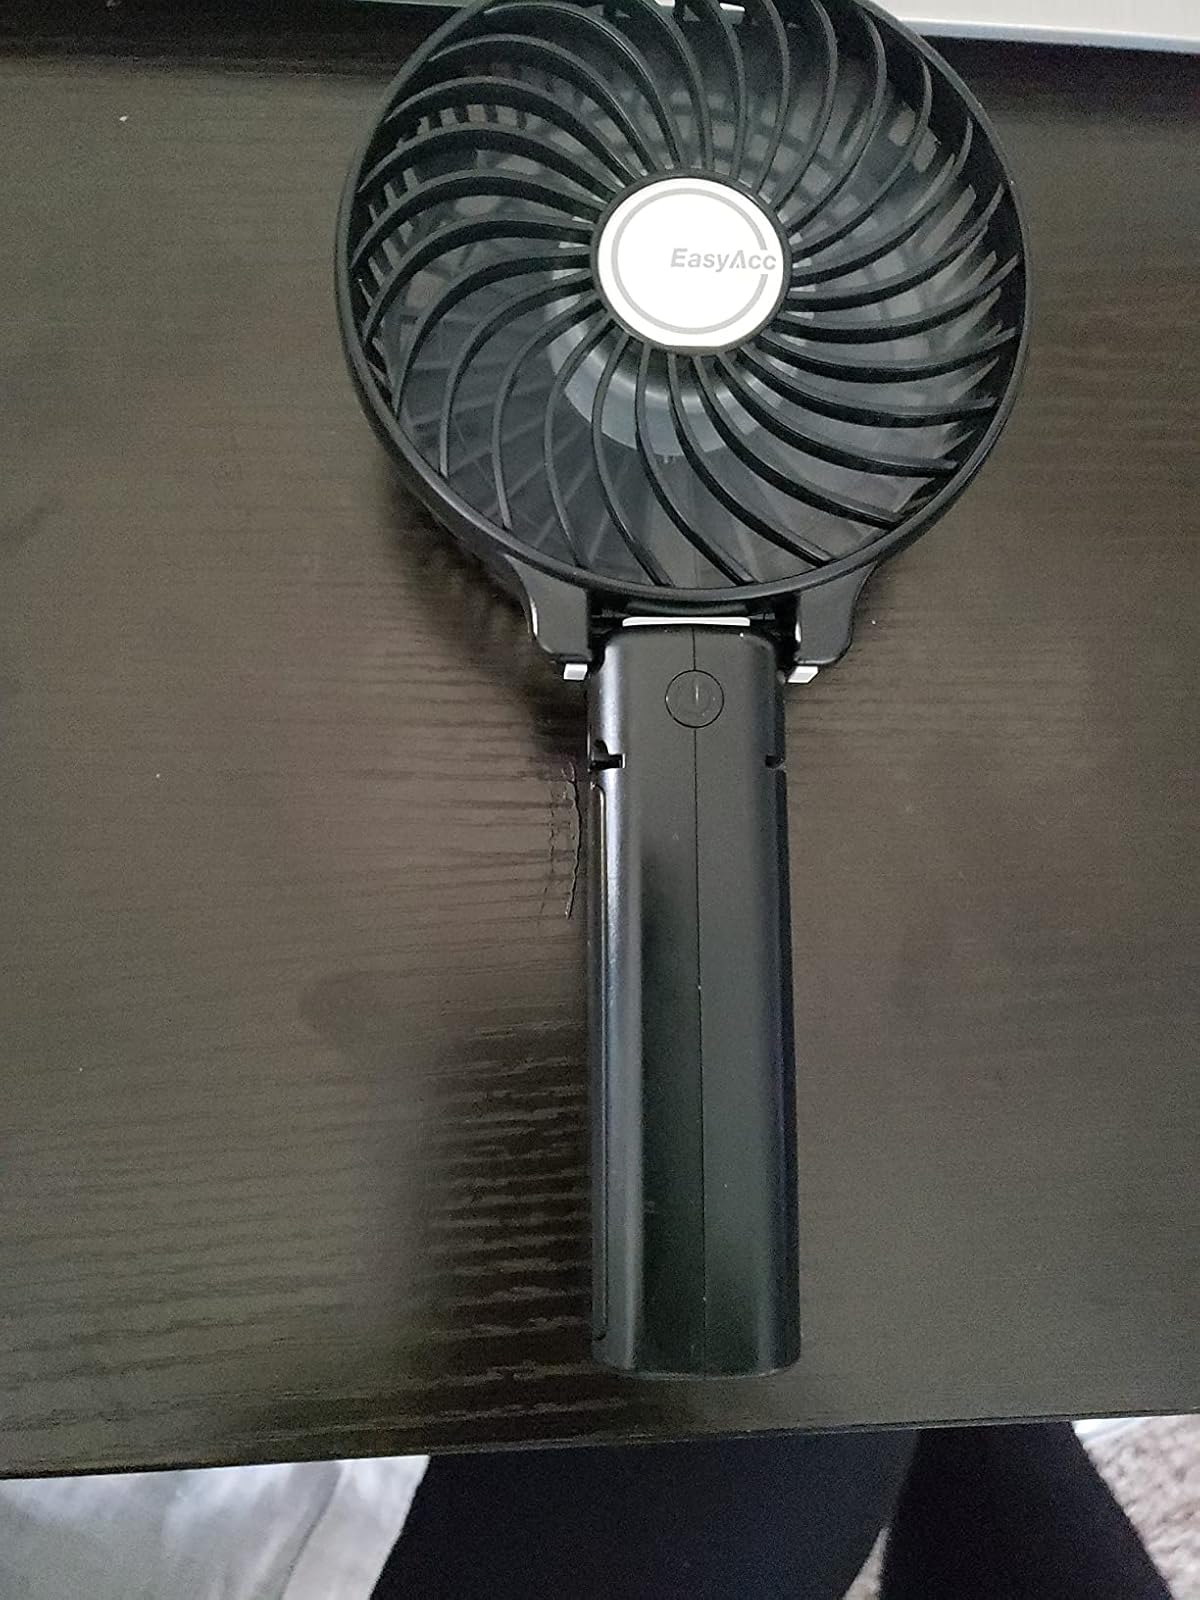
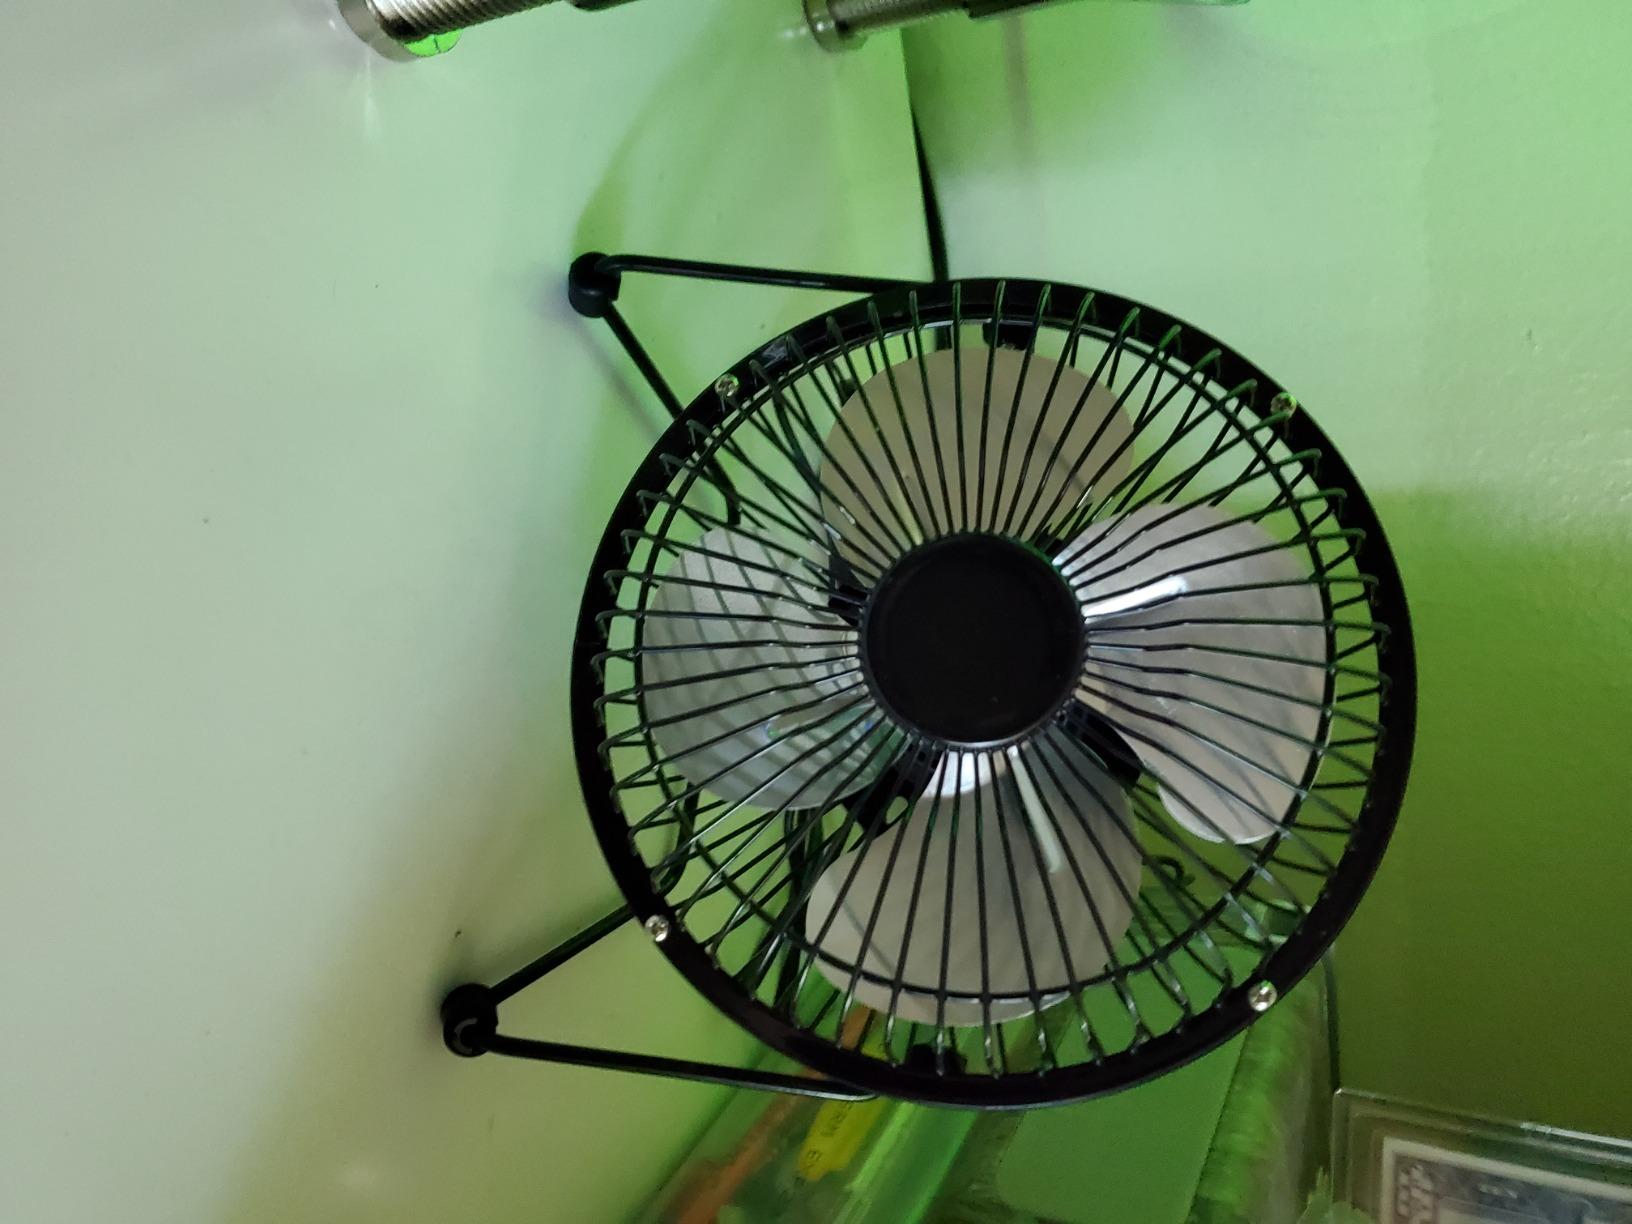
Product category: fan
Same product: no